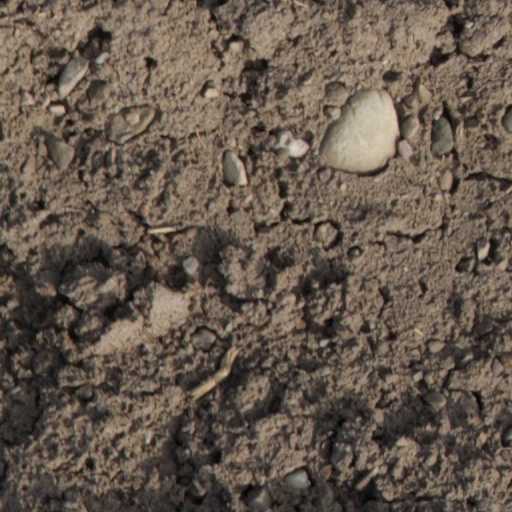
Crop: wheat